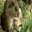
Label: mouse